World Heroes Anthology

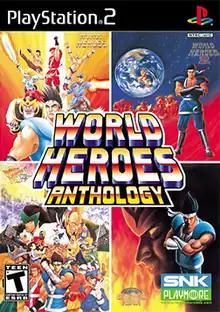

World Heroes Anthology, known in Japan as , is a game compilation, which includes all four games from ADK's "World Heroes" series, which were a part of the early Neo Geo titles from SNK. The four games presented here "World Heroes", "World Heroes 2", "World Heroes 2 Jet", and "World Heroes Perfect". The compilation was released exclusively for the PlayStation 2 on March 11, 2008.